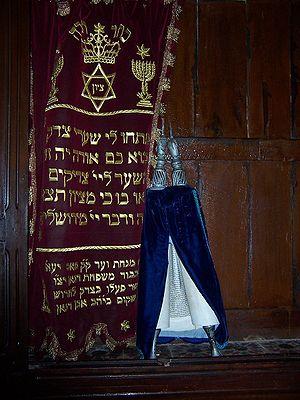
L'histoire des Juifs au Maroc est très ancienne et fut nourrie par diverses vagues de réfugiés à la suite des vicissitudes et persécutions dont ont été victimes les Juifs au cours de l’histoire.
Selon tous les textes constitutionnels du Maroc, l'« Islam est la religion de l'État, qui garantit à tous le libre exercice des cultes » ; le roi, qui possède le titre d'Amir Al Mouminine, « veille au respect de l'Islam » ; et les dispositions constitutionnelles concernant cette religion ne peuvent être changées.